Saratoga Lake

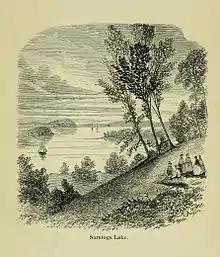
View of Saratoga Lake from the north end in the vicinity of Moon's Lake House about 1867

The name "Saratoga" is said to derive from the native "Se-rach-ta-gue", meaning "hillside country of the great river"; however, several completely different interpretations have been proposed.